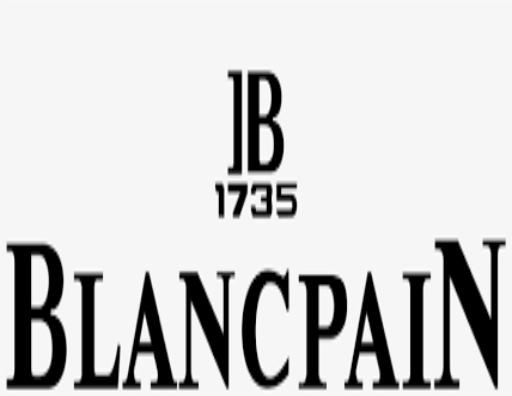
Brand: Blancpain
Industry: Electronic